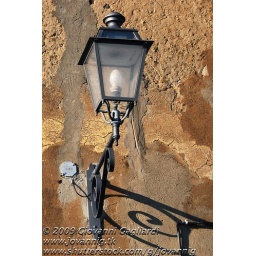
Street name and a small street lamp in a typical street of Bolgheri